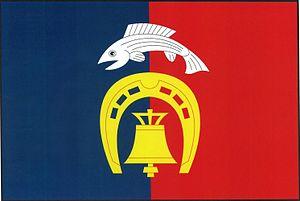
Cekov est une commune du district de Rokycany, dans la région de Plzeň, en République tchèque. Sa population s'élevait à 130 habitants en 2018.